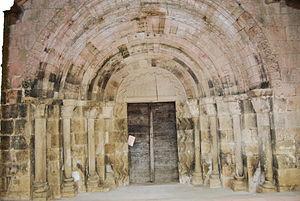
Église Saint-Martin de Lugasson, (Inscrit, 1925) This building is indexed in the Base Mérimée, a database of architectural heritage maintained by the French Ministry of Culture,
L'église Saint-Martin est une église catholique située sur la commune de Lugasson, dans le département de la Gironde, en France.